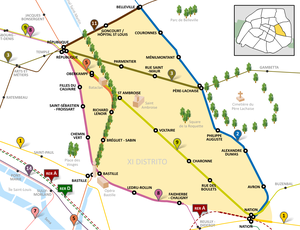
11e arrondissement de Paris (France), les lignes de métro et RER. En espagnol
Le 11ᵉ arrondissement de Paris est un des vingt arrondissements de Paris. Il est situé sur la rive droite de la Seine entre les places de la Nation, de la République et de la Bastille. Son maire est François Vauglin.